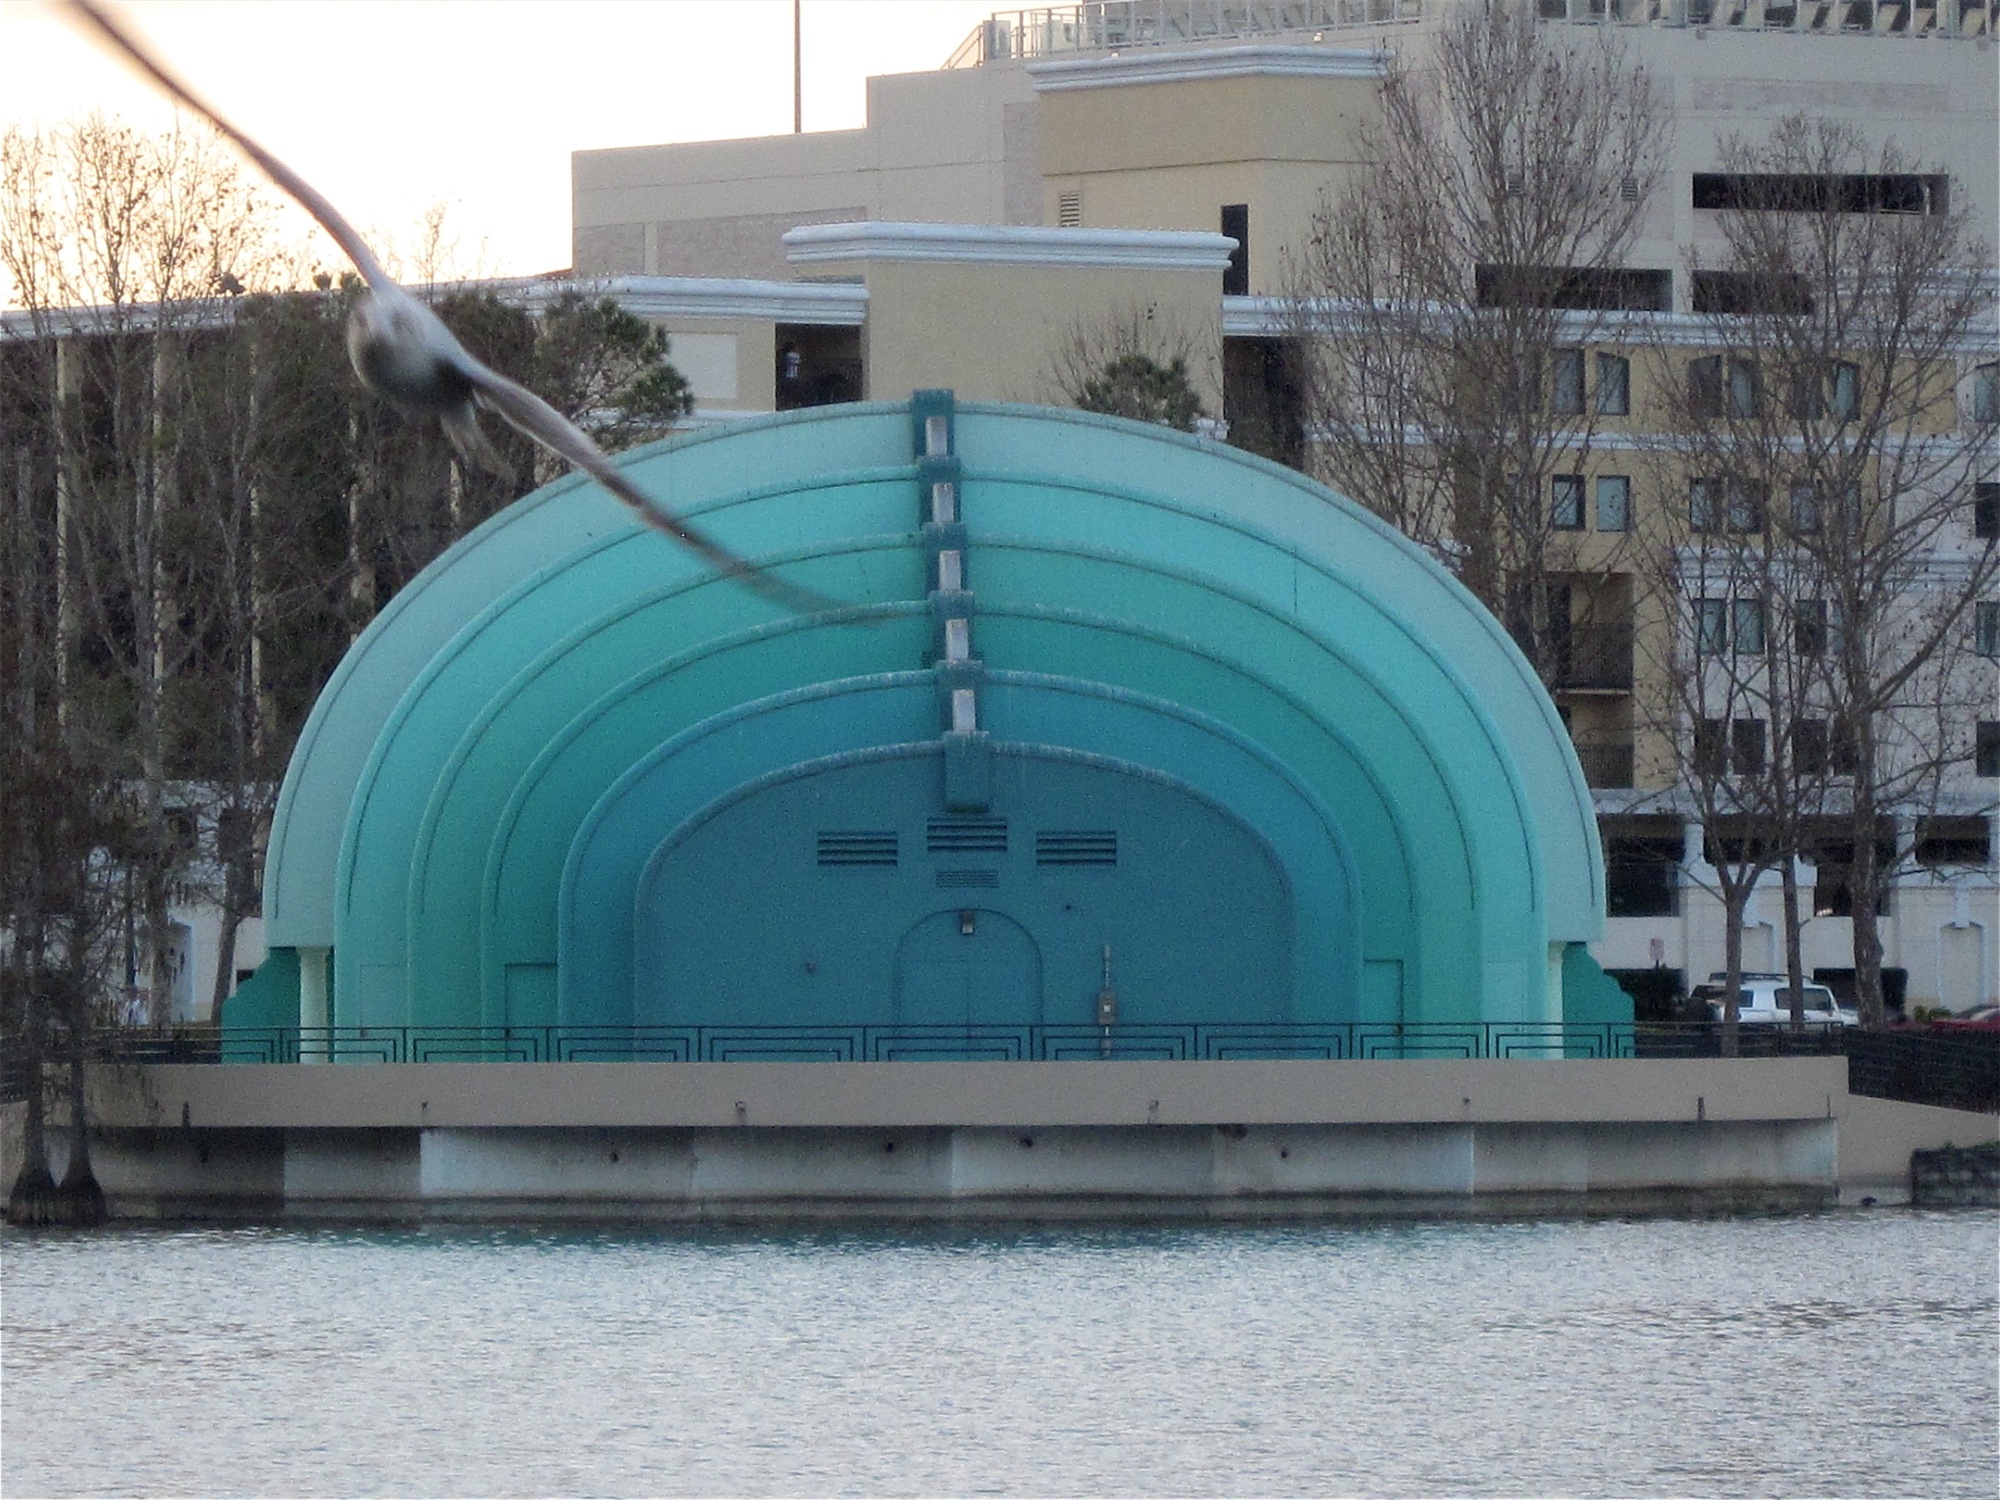
swimming pool, facade, stadium, arena, nmc, florida, orlando, nmcfullsail, inflatable, sport venue, storage tank